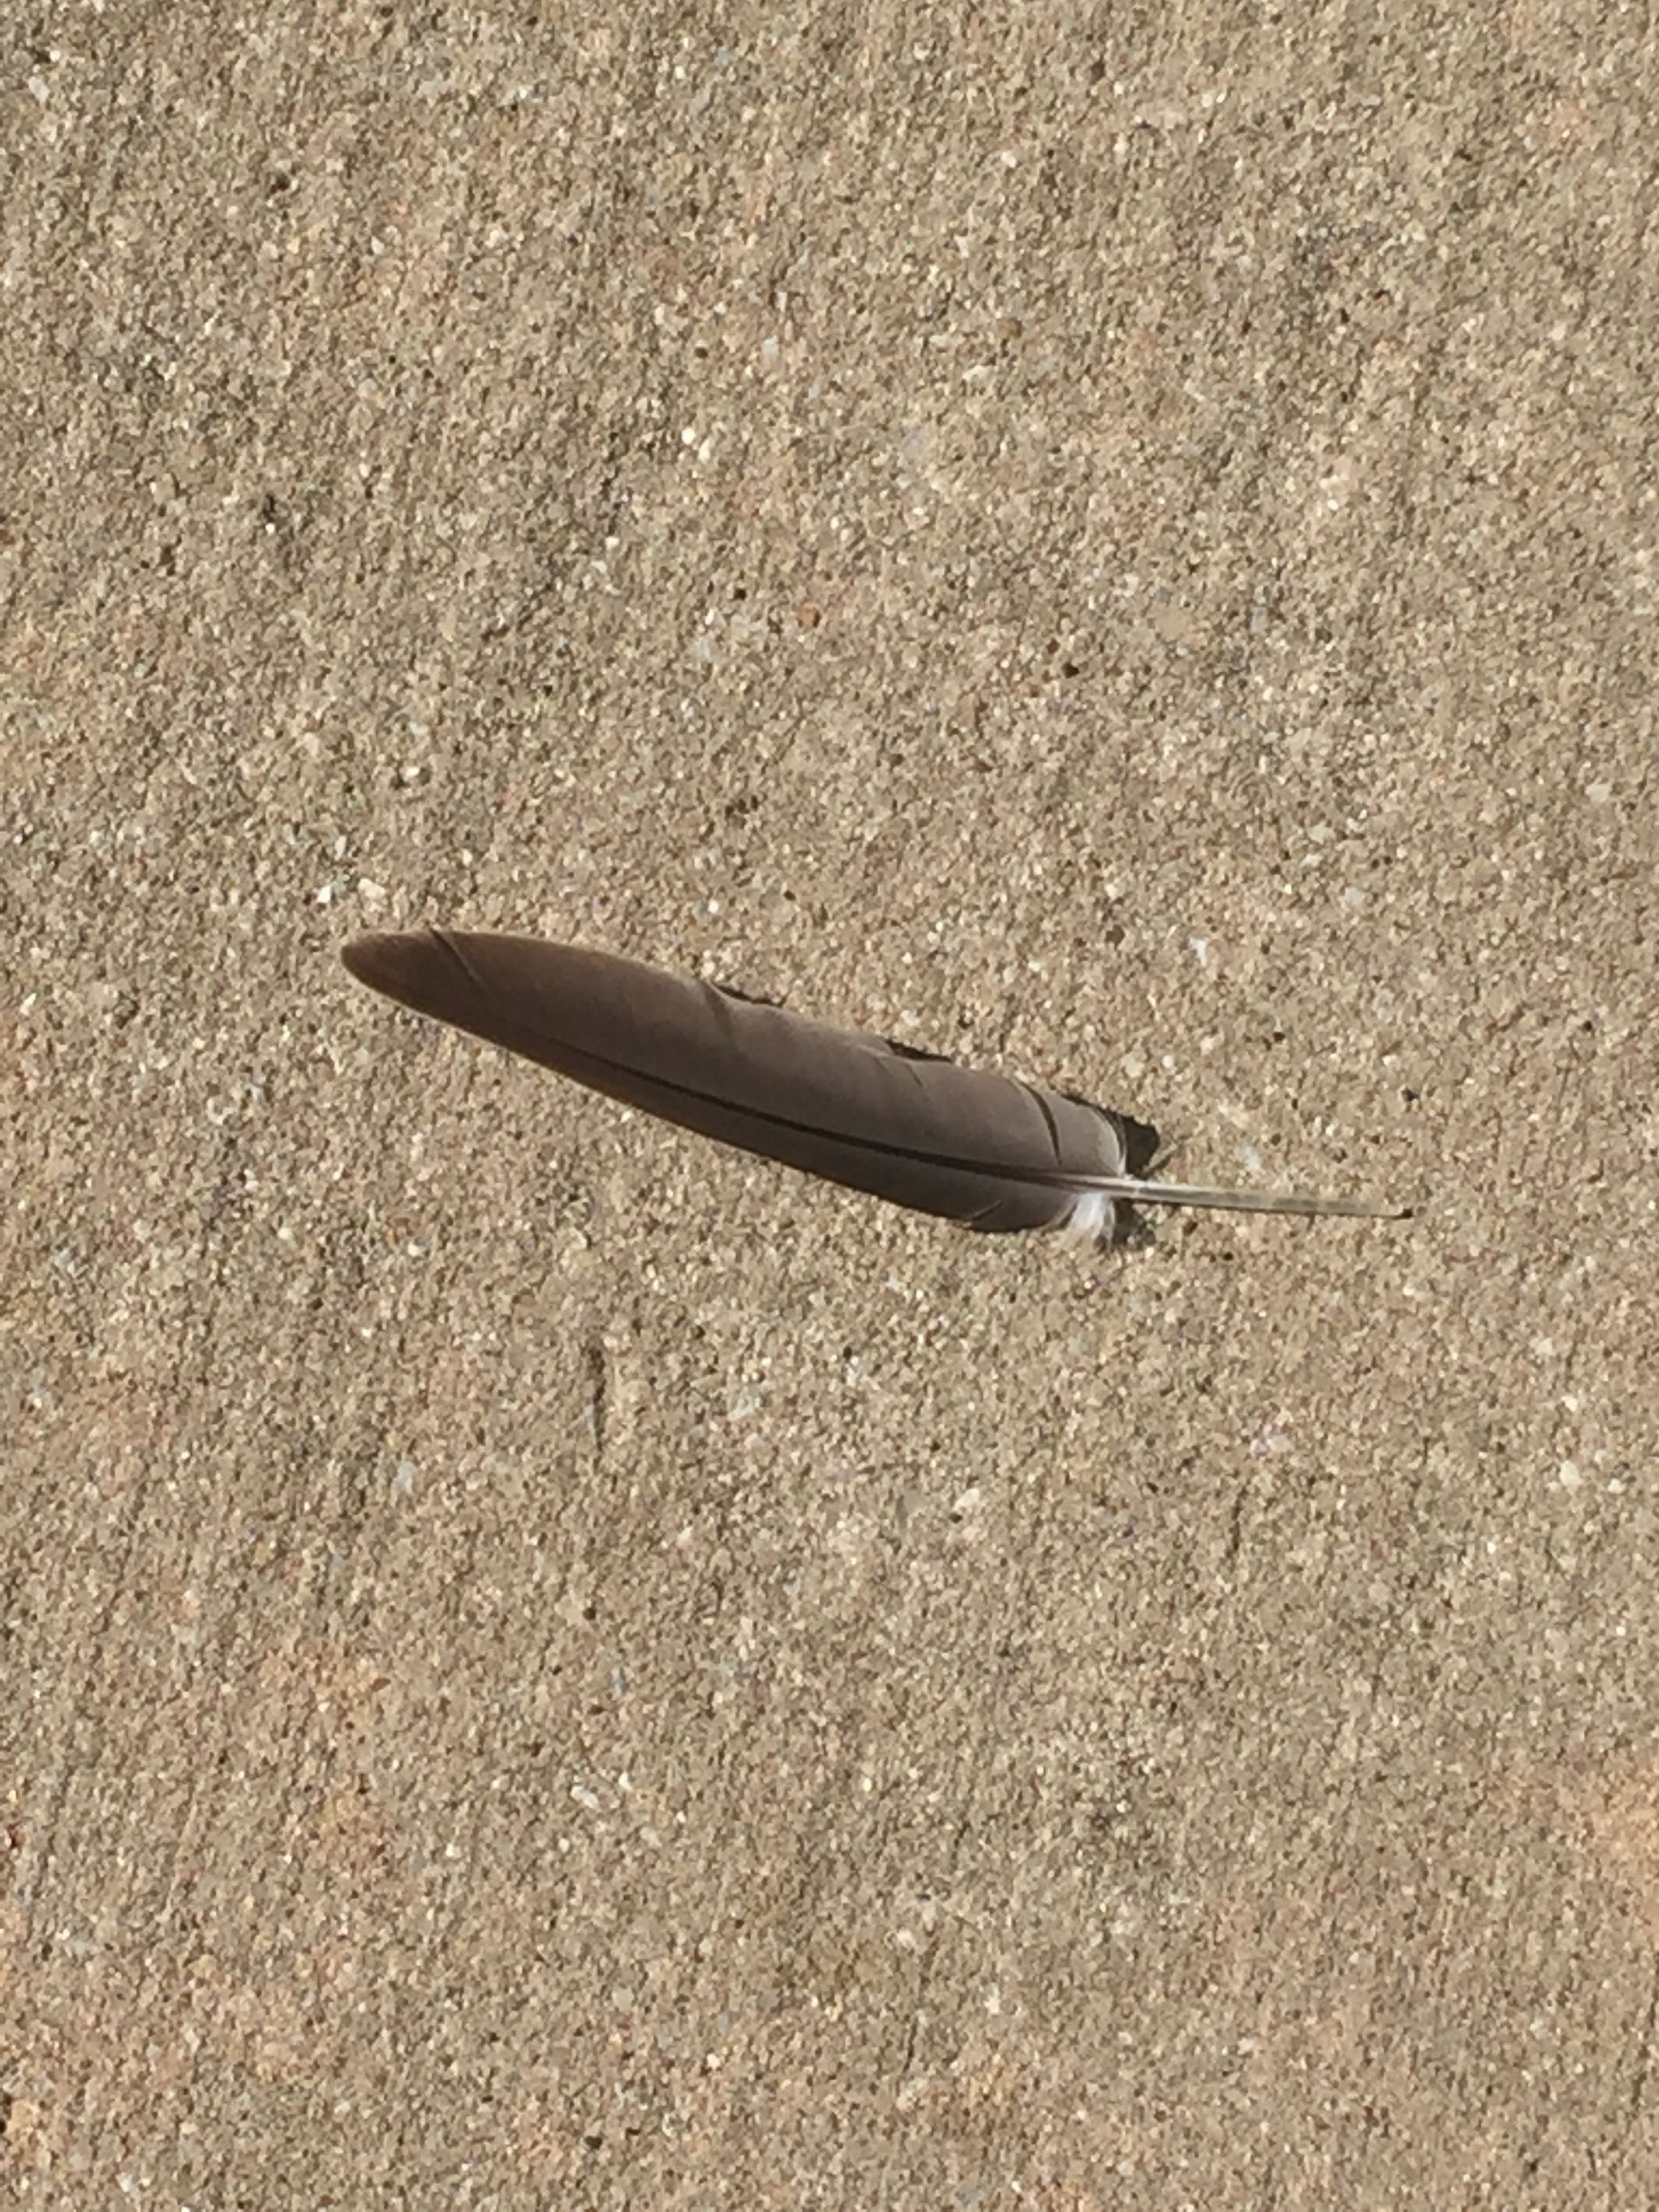
a feather lying on a  stone surface
This is a feather lying on a concrete or stone surface.It looks like a bird feather, possibly from a larger bird due to its size and structure.
The feather is brown or dark-colored, with a smooth and slightly curved shape.
A single dark brown feather lies flat on a textured surface, likely stones . The Lighting is
Natural sunlight likely during daytime . The photo is taken from a top-down perspective, giving a clear, flat view of the feather which make the mood Calm and quiet
Labels: Animal, Beak, Bird, Blade, Dagger, Knife, Weapon, Invertebrate, Slug, Sword, Bee, Insect, Wasp, Feather, Light background
Camera: Apple iPhone 6
Lens: iPhone 6 back camera 4.15mm f/2.2
Aperture: F2.2
Exposure: 1/3049 sec
ISO: 32
Focal length: 4.15